A Simple Twist of Fate

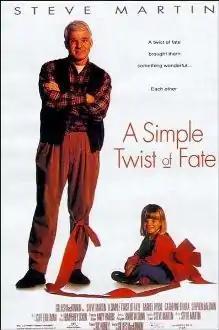
Original poster

A Simple Twist of Fate is a 1994 American comedy-drama film directed by Gillies MacKinnon. The screenplay by Steve Martin is loosely based on the 1861 novel "Silas Marner" by George Eliot. Martin stars, along with Gabriel Byrne, Catherine O'Hara and Stephen Baldwin.